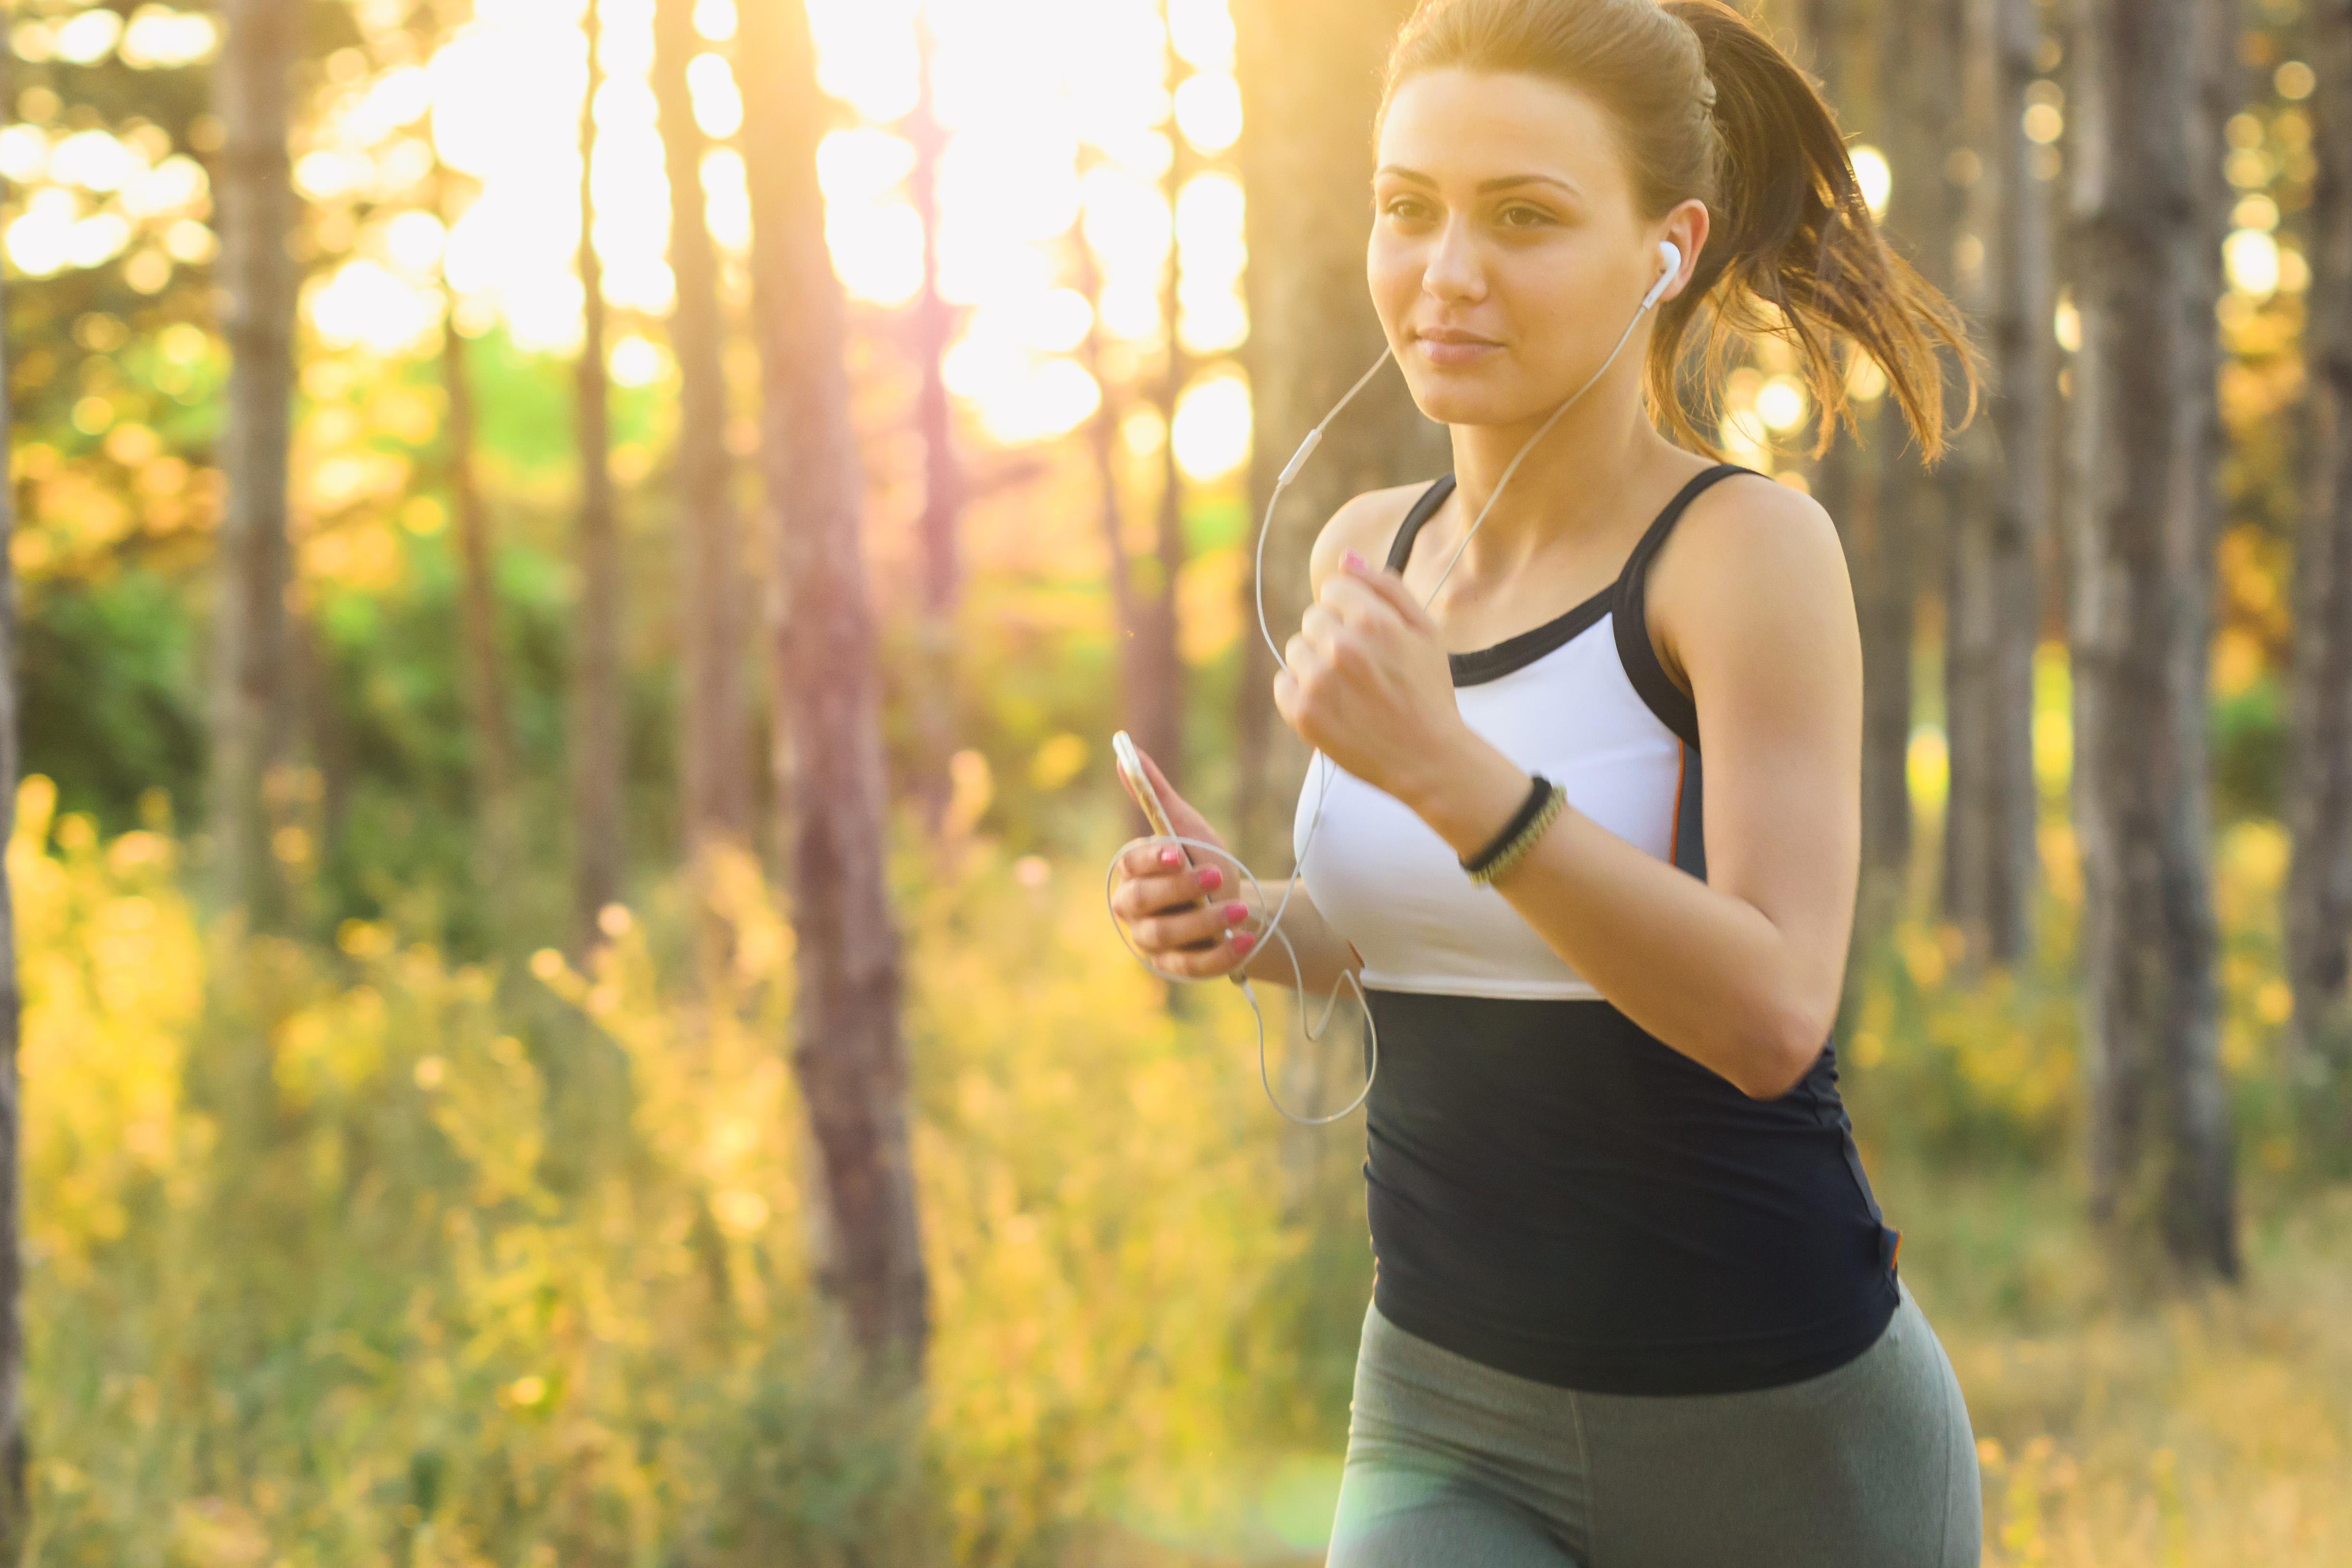
woman, People in nature, nature, sunlight, light, beauty, yellow, jogging, blond, morning, backlighting, tree, running, physical fitness, arm, photography, recreation, leaf, forest, joint, happy, exercise, summer, smile, plant, photo shoot, autumn, portrait photography, portrait, woodland, brown hair, yoga pant